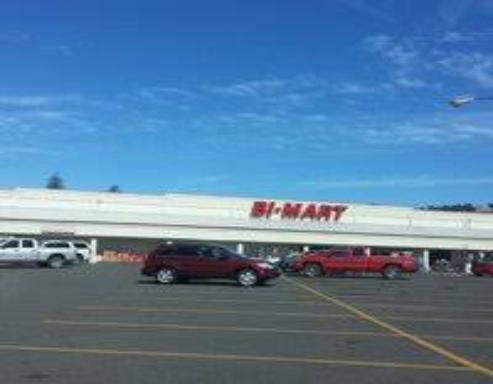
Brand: Bi-Mart
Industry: Transportation